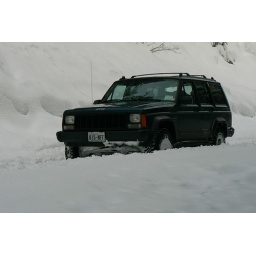
Like being the ball in a pinball machine